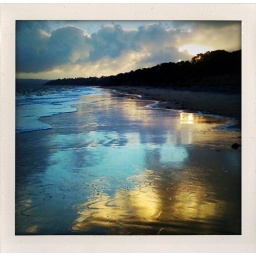
I really love the golden silky sand in the foreground of this pic. Right next to the silvery aqua blue..